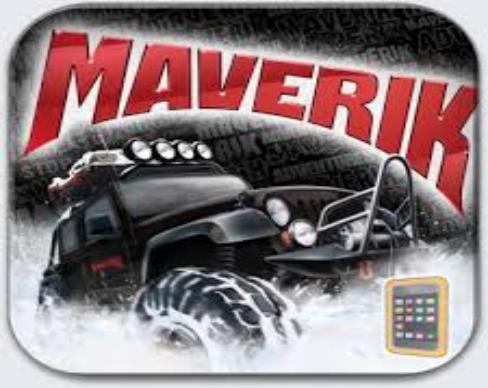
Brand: Maverik Inc
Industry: Others